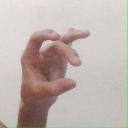
अक्षर: ओ